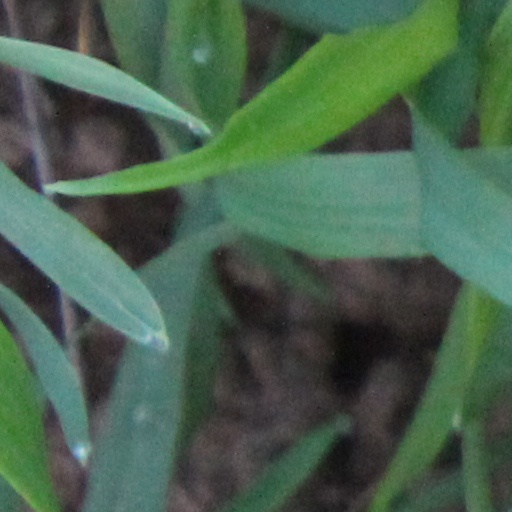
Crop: wheat